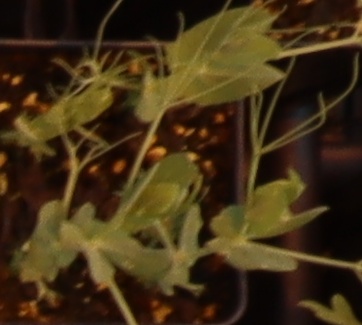
Label: Field Pea